Crested kingfisher

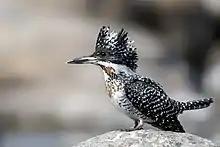
Crested Kingfisher, Himalayan Range, Uttarakhand, India

The crested kingfisher has the most restricted distribution of all the Cerylinae kingfishers. It can be seen from northeast Afghanistan to central Vietnam and Japan.